Knuffle Bunny

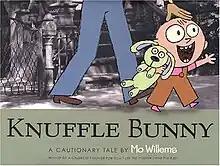
Front cover, designed by Mo Willems

Knuffle Bunny: A Cautionary Tale (from Dutch knuffel, pronounced "k-nuffle") is a classic children's picture book written and illustrated by Mo Willems. Released by Hyperion Books in 2004, "Knuffle Bunny" received the 2005 Caldecott Honor. The story spawned an animated short film and a musical play, as well as two sequel books. The sequels has sold more than 750,000 copies. The series' protagonist, Trixie, is named after Willems's real-life child.